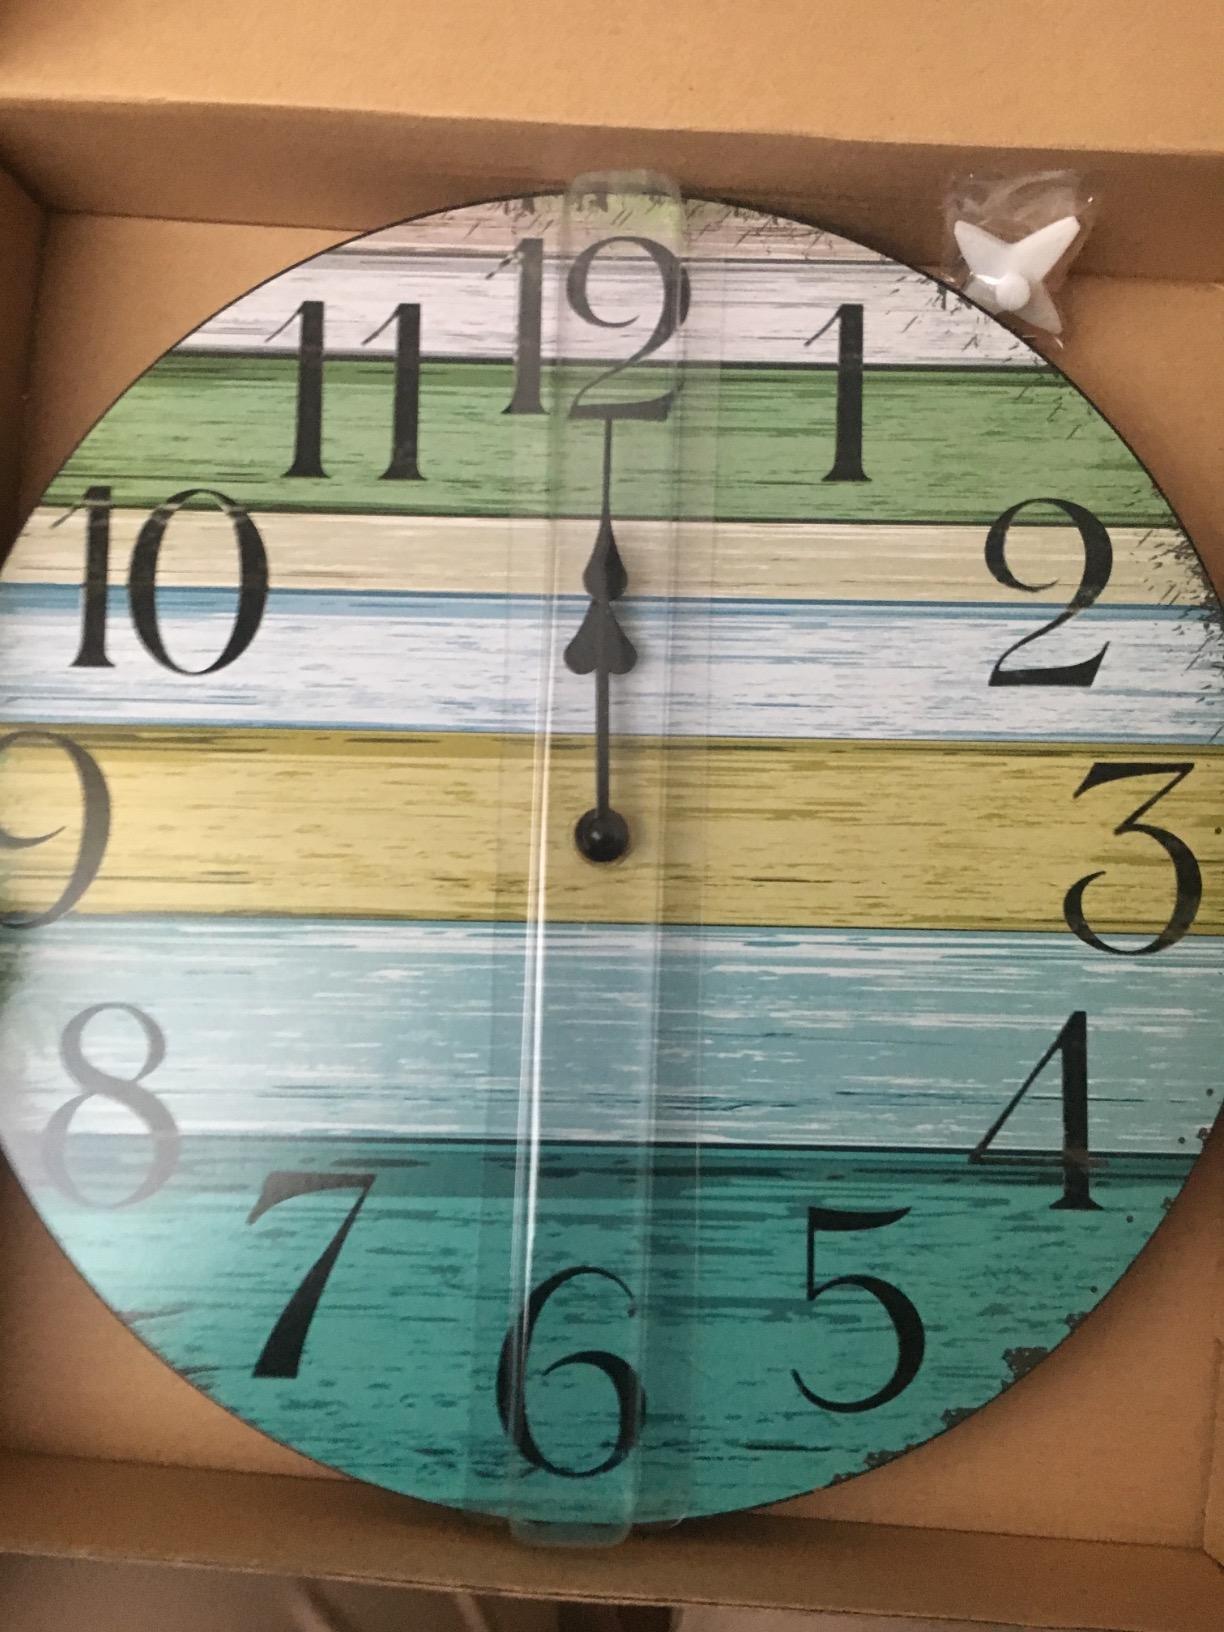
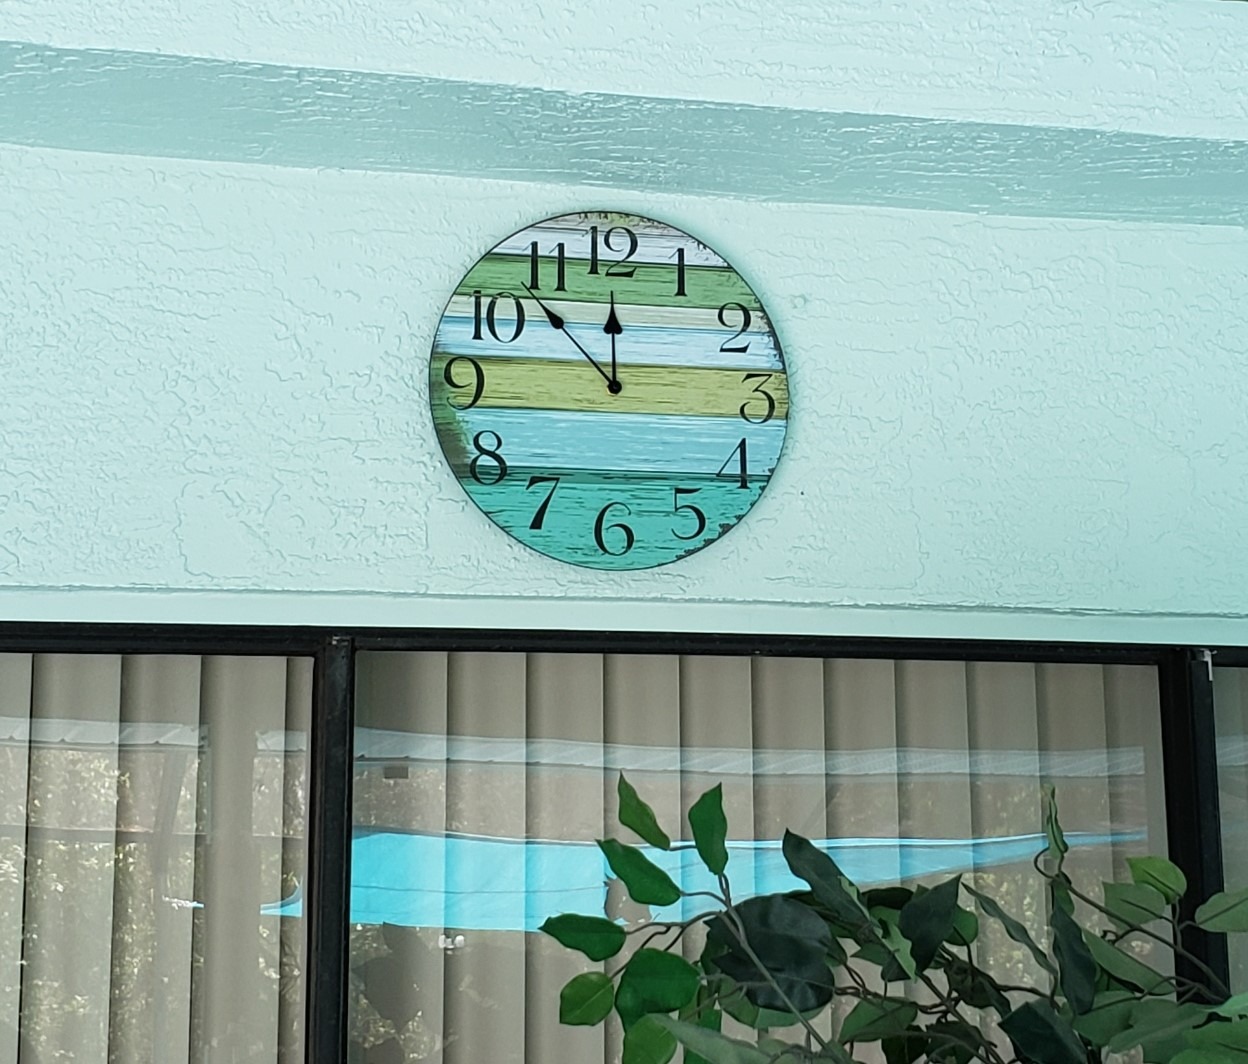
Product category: clock
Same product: yes